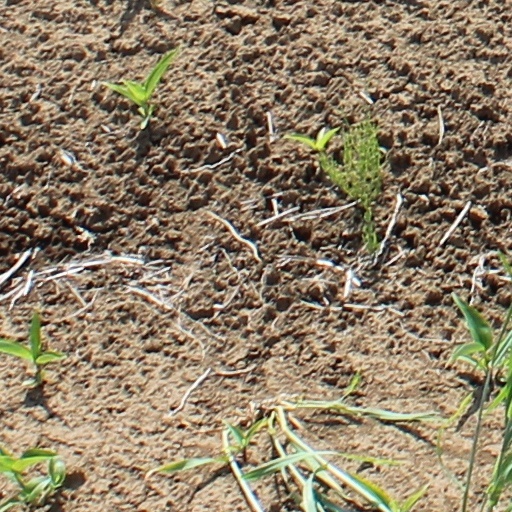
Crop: wheat